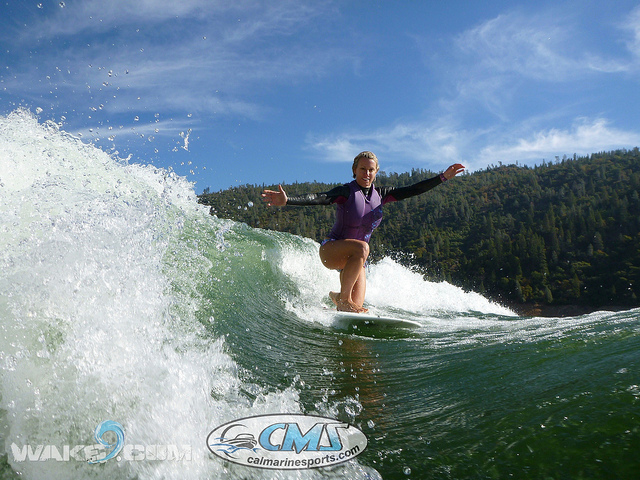
user: Given an image and a question. Answer the question in a short answer. Question: What kind of animal might attack her? Short Answer:
assistant: shark